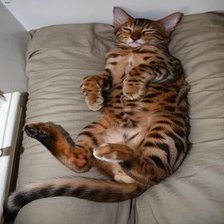
Species: cat
Breed: Bengal